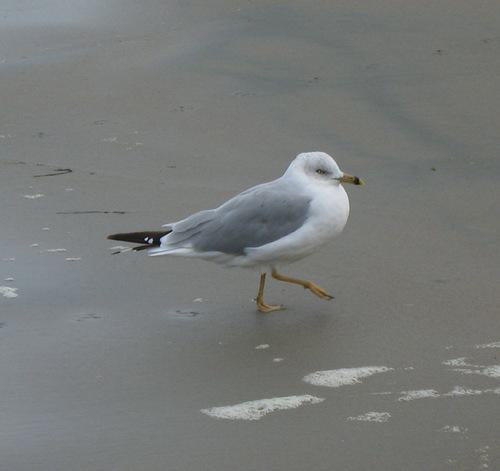
A photo of a california gull